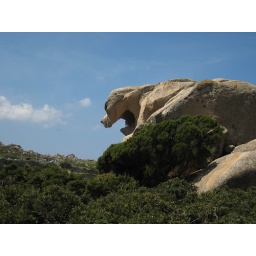
029 - A dog in a rock